Lord Byron

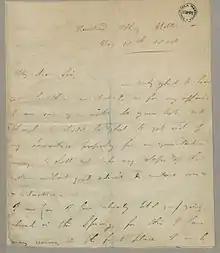
Autograph letter signed to John Hanson, Byron's lawyer and business agent. Fondazione BEIC

After his return from travels he entrusted Dallas, as his literary agent, with the publication of his poem "Childe Harold's Pilgrimage", which Byron thought to be of little account. The first two cantos of "Childe Harold's Pilgrimage" were published in 1812 and were received with critical acclaim. In Byron's own words, "I awoke one morning and found myself famous." He followed up this success with the poem's last two cantos, as well as four equally celebrated "Oriental Tales": "The Giaour", "The Bride of Abydos", "The Corsair", and "Lara". About the same time, he began his intimacy with his future biographer, Thomas Moore.